Defence of the Reich

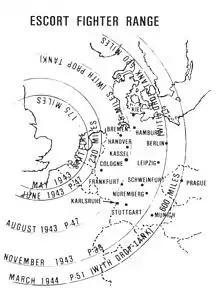
Escort fighter ranges from English bases during World War II

The American build up in the ETO was slow. Over a year had passed since Adolf Hitler's declaration of war on the U.S. before the first USAAF air attack was carried out over Germany. Small formations of USAAF B-17s had operated over France and the Low Countries from July 1942 but like the RAF missions of 1940–1941, achieved little. Their first raid on Germany targeted Wilhelmshaven on 27 January 1943. The German air defences at this time consisted of the "Luftwaffenbefehlshaber Mitte" with 179 fighters, protecting the Netherlands and Germany. "Luftflotte" 3 protected Belgium and France. Hitler and Göring could not be persuaded to expand the fighter arm at the expense of the bomber arm, and any further reinforcements would have to come from other theatres of war.